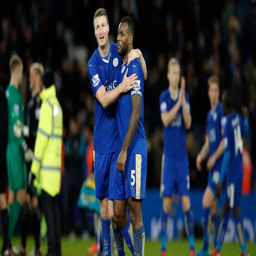
football player was the only player with previous title - winning experience